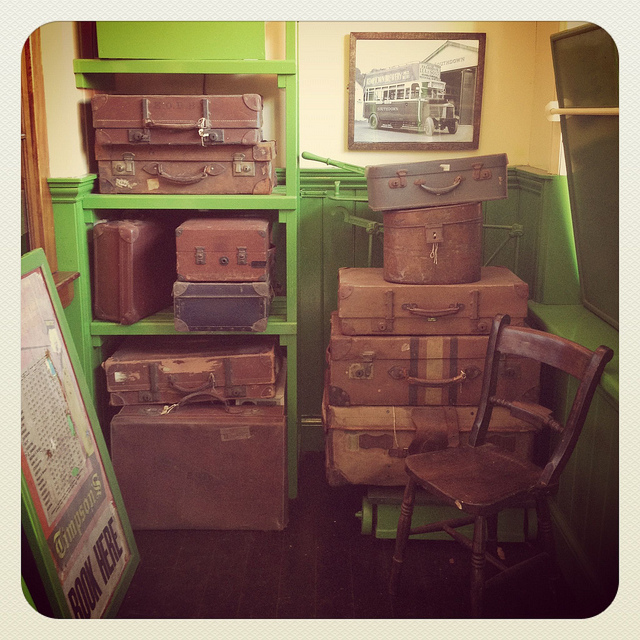
user: Given an image and a question. Answer the question in a short answer. Question: What are those boxed used for? Short Answer:
assistant: travel